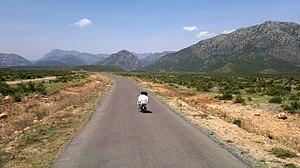
Le district d'Orakzai est une subdivision administrative de la province de Khyber Pakhtunkhwa au Pakistan. Il était intégré aux régions tribales jusqu'à leur fusion avec la province en 2018 et était jusqu'alors appelé agence d'Orakzai.